Noise barrier

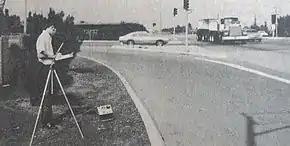
Acoustical scientist measures sound in noise barrier design study, Santa Clara County, California.

The best of these early computer models considered the effects of roadway geometry, topography, vehicle volumes, vehicle speeds, truck mix, road surface type, and micro-meteorology. Several U.S. research groups developed variations of the computer modeling techniques: Caltrans Headquarters in Sacramento, California; the ESL Inc. group in Sunnyvale, California; the Bolt, Beranek and Newman group in Cambridge, Massachusetts, and a research team at the University of Florida. Possibly the earliest published work that scientifically designed a specific noise barrier was the study for the Foothill Expressway in Los Altos, California.